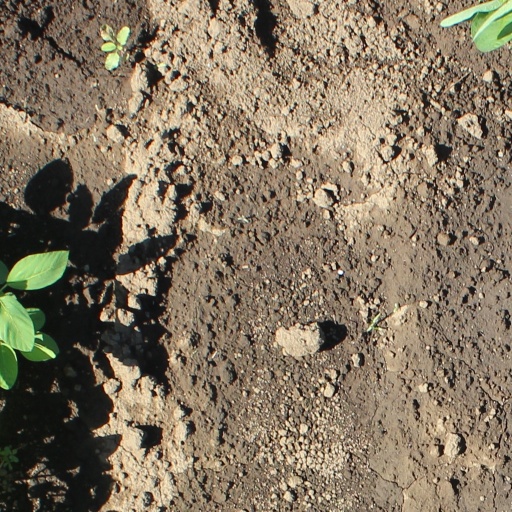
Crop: soybean